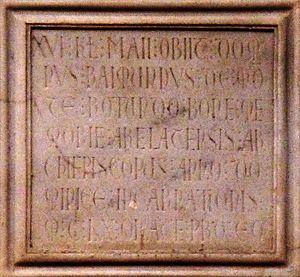
Église Saint-Trophime (épitaphe de l'archevêque Raimond de Montredon) - Arles (Bouches-du-Rhône, France)
La cathédrale Saint-Trophime d'Arles est une église romane de la ville d'Arles située place de la République. Bâtie sur des vestiges de l’Antiquité tardive à partir de 1100, c’est l’un des plus importants édifices du domaine roman provençal.
Raimon de Montredon était un religieux du Moyen Âge, qui fut chanoine de Nîmes, puis archidiacre de Béziers, évêque d’Agde et enfin archevêque d'Arles de 1142 au 16 avril 1160.